Bicycle brake

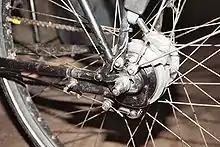
Shimano Roller Brake unit on an internally geared hub

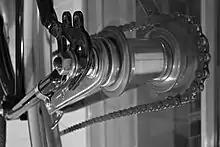
Single-speed coaster brake

Bicycle drum brakes operate like those of a car, although the bicycle variety use cable rather than hydraulic actuation. Two pads are pressed outward against the braking surface on the inside of the hub shell. Shell inside diameters on a bicycle drum brake are typically . Drum brakes have been used on front hubs and hubs with both internal and external freewheels. Both cable- and rod-operated drum brake systems have been widely produced.